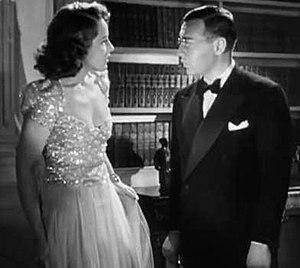
Irene Morra est une monteuse américaine, née le 31 juillet 1893 à New York — Arrondissement de Manhattan, morte le 25 novembre 1978 à Los Angeles.